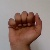
The image shows a hand gesture representing the letter 'A' in Indian Sign Language.